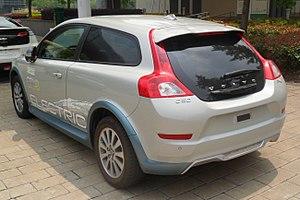
La C30 est une automobile compacte du constructeur automobile suédois Volvo. Son design n'avait plus été vu chez Volvo depuis la 480 en 1986.